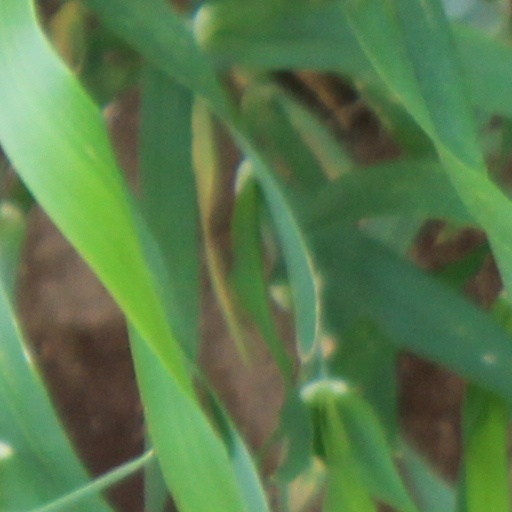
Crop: wheat